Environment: real
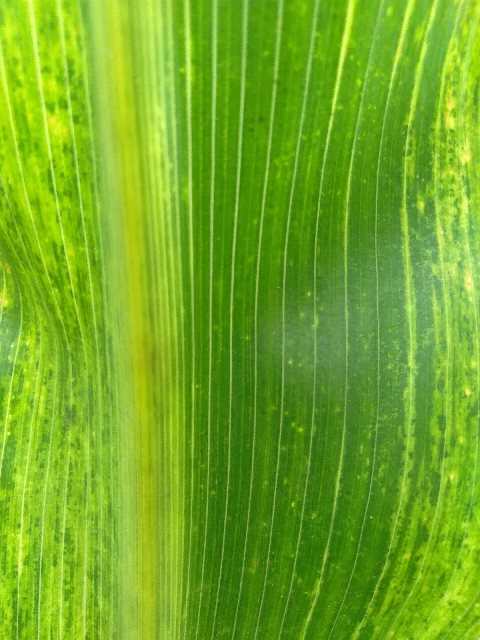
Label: lethal_necrosis